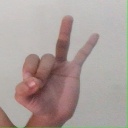
अक्षर: ण